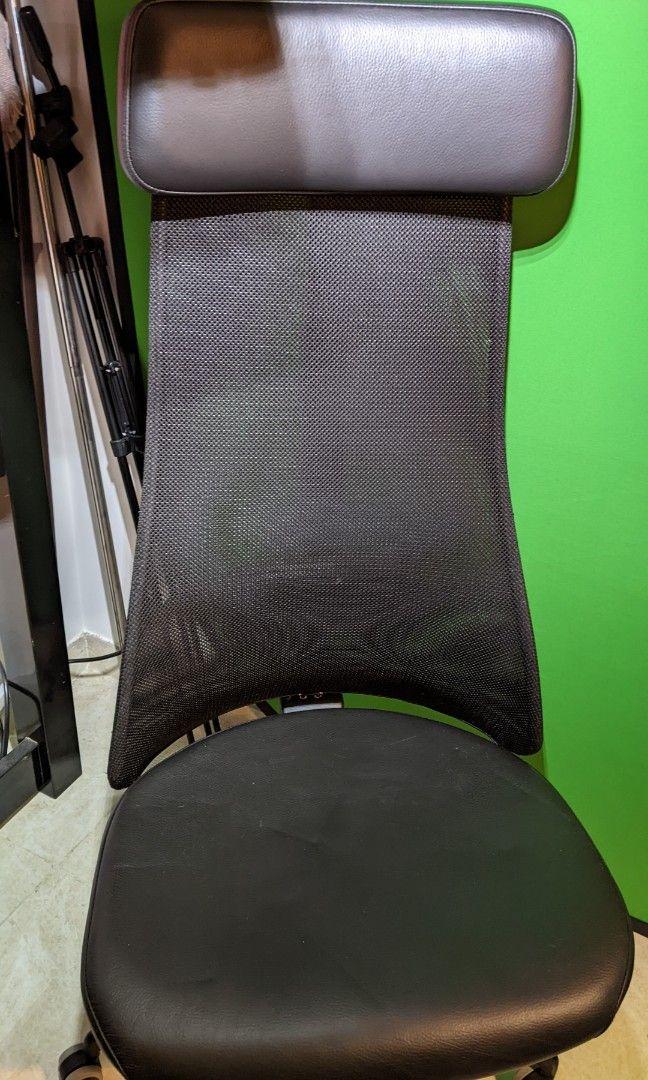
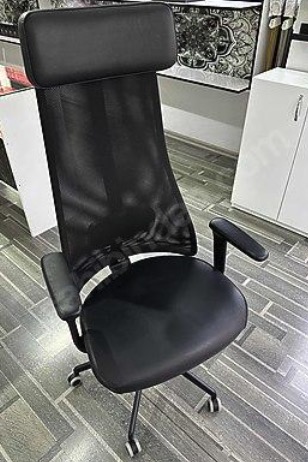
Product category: items_chair
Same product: yes